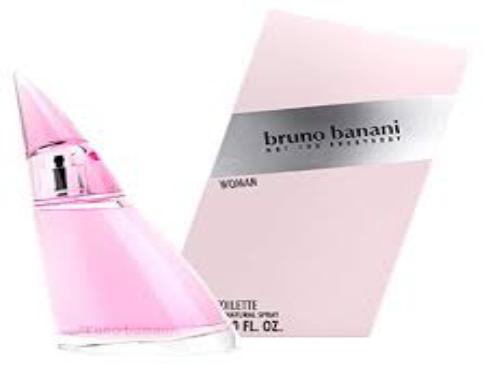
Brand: Bruno Banani
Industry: Necessities